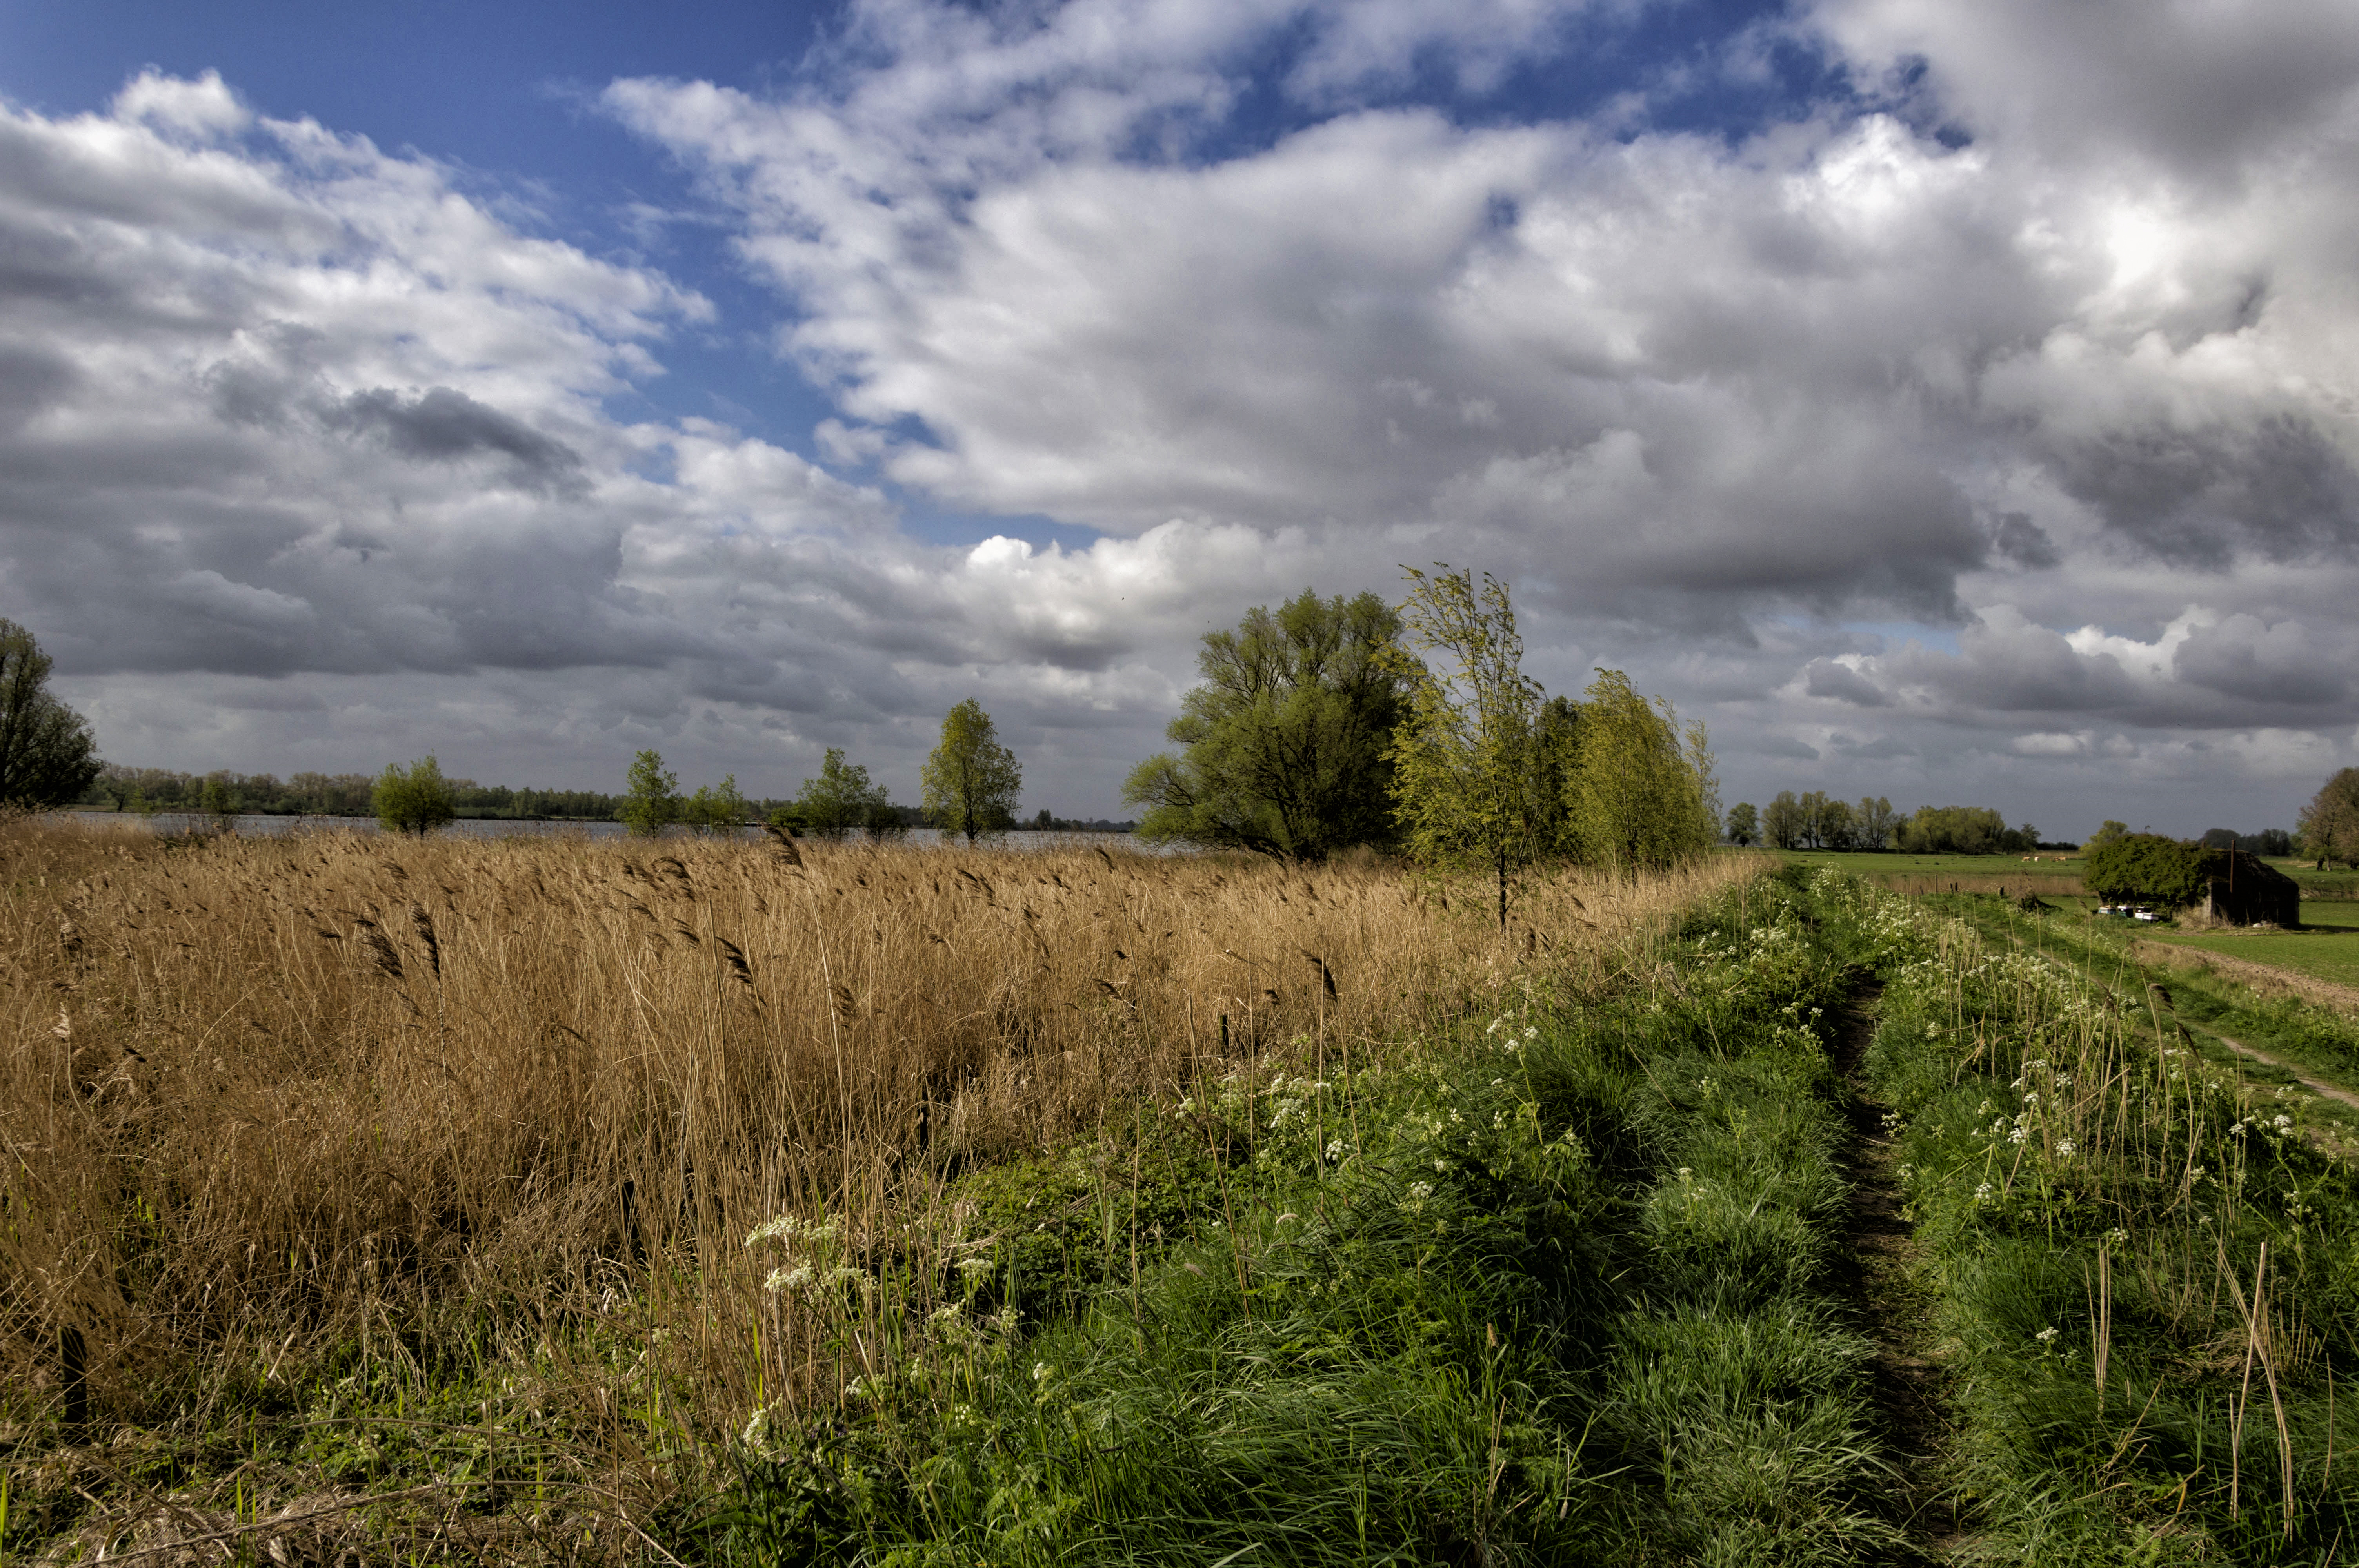
landscape, tree, nature, forest, grass, outdoor, horizon, wilderness, mountain, cloud, plant, sky, field, photography, meadow, prairie, morning, hill, flower, crop, autumn, soil, nikon, agriculture, plain, nederland, netherlands, zuidholland, grassland, outdoorphotography, wetland, habitat, ecosystem, paulvandevelde, pdvandevelde, padagudaloma, natuurfotografie, dordrecht, biesbosch, nederlandinfotos, hollandse, rural area, zuidplaatje, meteorological phenomenon, natural environment, geographical feature, grass family, woody plant